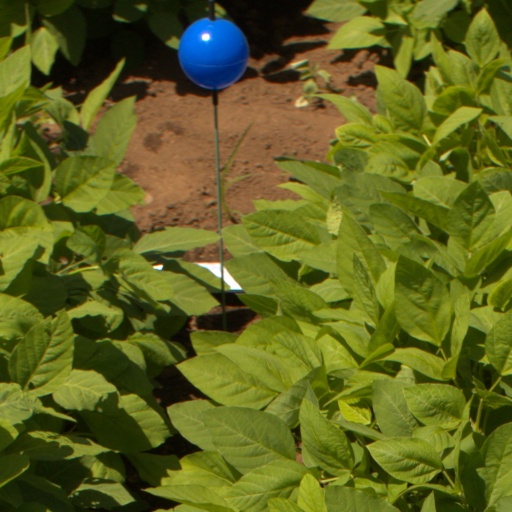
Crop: soybean